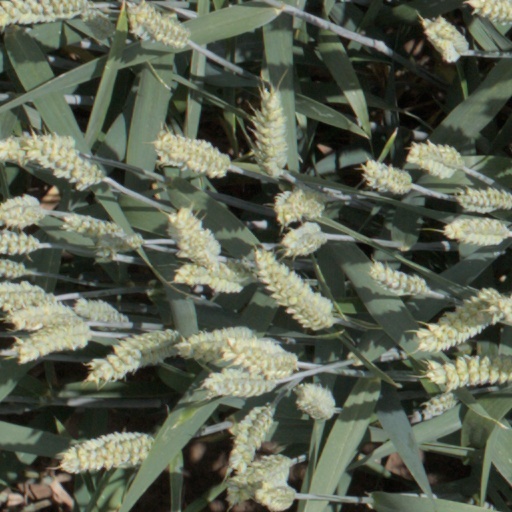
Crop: wheat